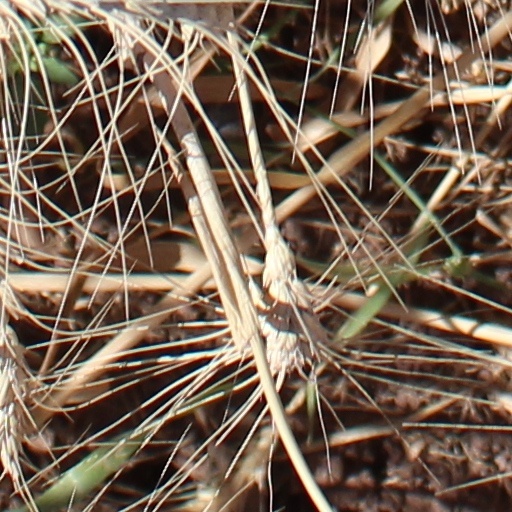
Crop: wheat